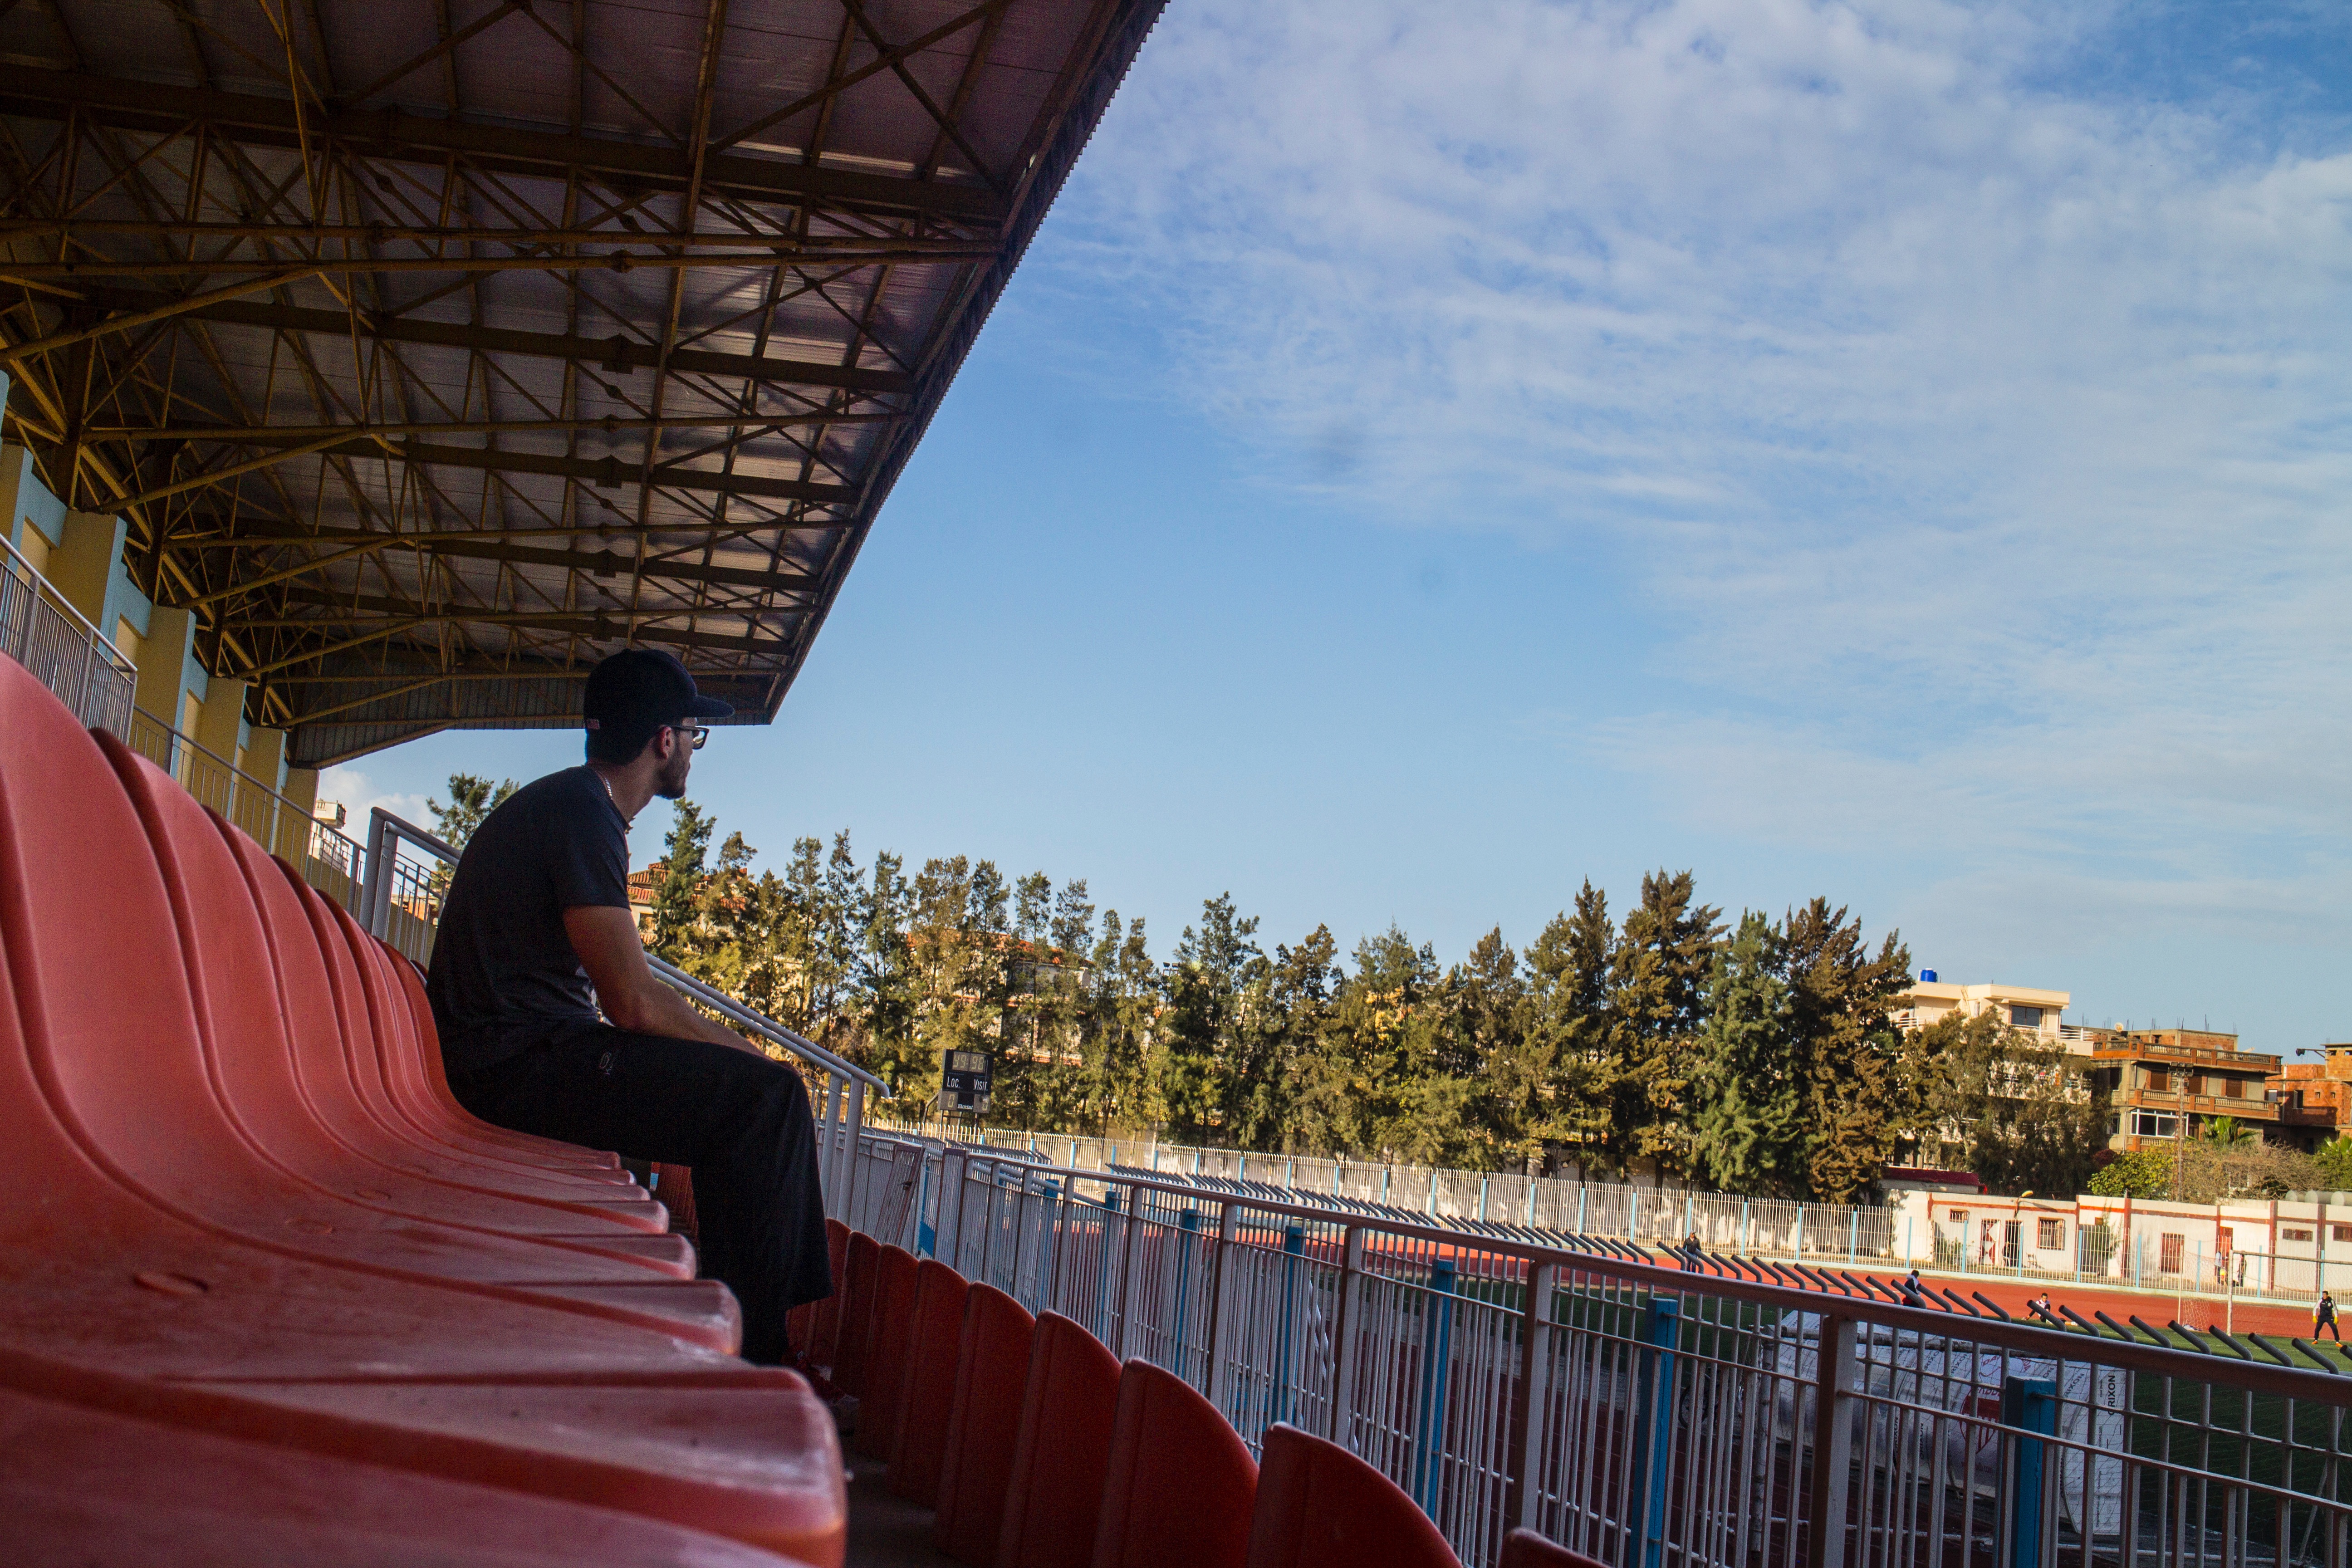
vacation, travel, aircraft, vehicle, tourism, atmosphere of earth